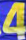
Number: 4